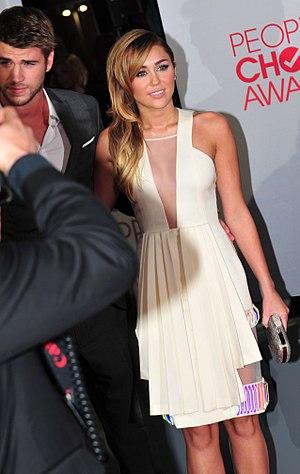
Liam Hemsworth est un acteur australien. Il est surtout connu pour avoir joué le rôle de Josh Taylor dans le soap opéra australien Les Voisins, pour avoir joué le rôle de Marcus dans la série télévisée australienne Son Altesse Alex. Au cinéma, il est connu pour avoir joué le rôle de Will Blakelee dans le film dramatique La Dernière Chanson et celui de Gale Hawthorne dans la quadrilogie Hunger Games.
Livingly Media, est une société de médias numériques, basée à San Carlos qui regroupe trois sites web de mode de vie destinés aux ordinateurs de bureau comme aux téléphones mobiles. Ces sites publient des articles, photographies et vidéos et atteignent une audience combinée de plus de 20 millions de lecteurs mensuels. Zimbio couvre les news concernant les divertissements, StyleBistro couvre la mode, la beauté et le style et Lonny couvre le design de la maison. L'audience de chaque site est mesurée par des sites spécialisés : ComScore et Quantcast, notamment.